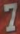
Number: 7